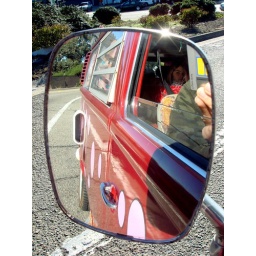
the bus in the mirror